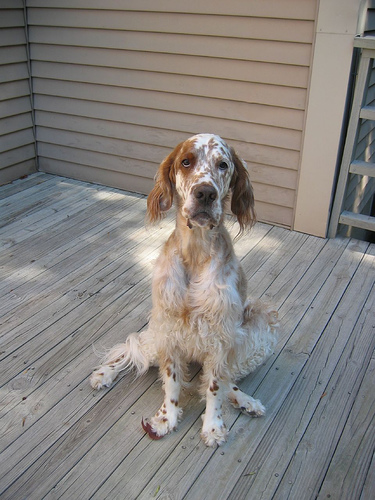
Animal: dog
Breed: english_setter